Ramat Gan

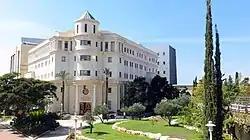
Bar-Ilan University

Ramat Gan's economy is dominated by the Diamond Exchange District in the northwest of the city, home to a large concentration of skyscrapers, including Moshe Aviv Tower (also known as City Gate), Israel's second tallest building at , the Israel Diamond Exchange (a world leader in diamonds), a large Sheraton hotel, and many high-tech businesses, among them Check Point Software Technologies and ArticlesBase.